Greco-Persian Wars

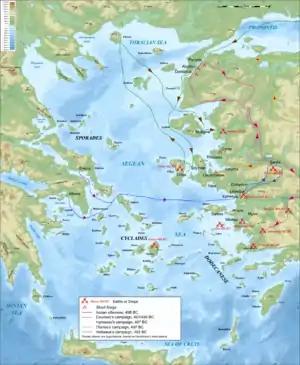
Map showing main events of the Ionian Revolt.

The Ionian Revolt and associated revolts in Aeolis, Doris, Cyprus, and Caria were military rebellions by several regions of Asia Minor against Persian rule, lasting from 499 to 493 BC. At the heart of the rebellion was the dissatisfaction of the Greek cities of Asia Minor with the tyrants appointed by Persia to rule them, along with opposition to the individual actions of two Milesian tyrants, Histiaeus and Aristagoras. In 499 BC the then tyrant of Miletus, Aristagoras, launched a joint expedition with the Persian satrap Artaphernes to conquer Naxos, in an attempt to bolster his position in Miletus (both financially and in terms of prestige). The mission was a debacle, and sensing his imminent removal as tyrant, Aristagoras chose to incite the whole of Ionia into rebellion against the Persian king Darius the Great.